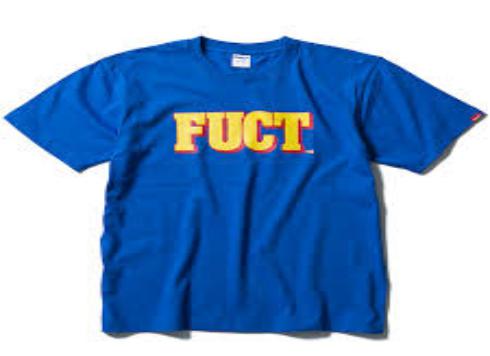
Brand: FUCT
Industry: Clothes